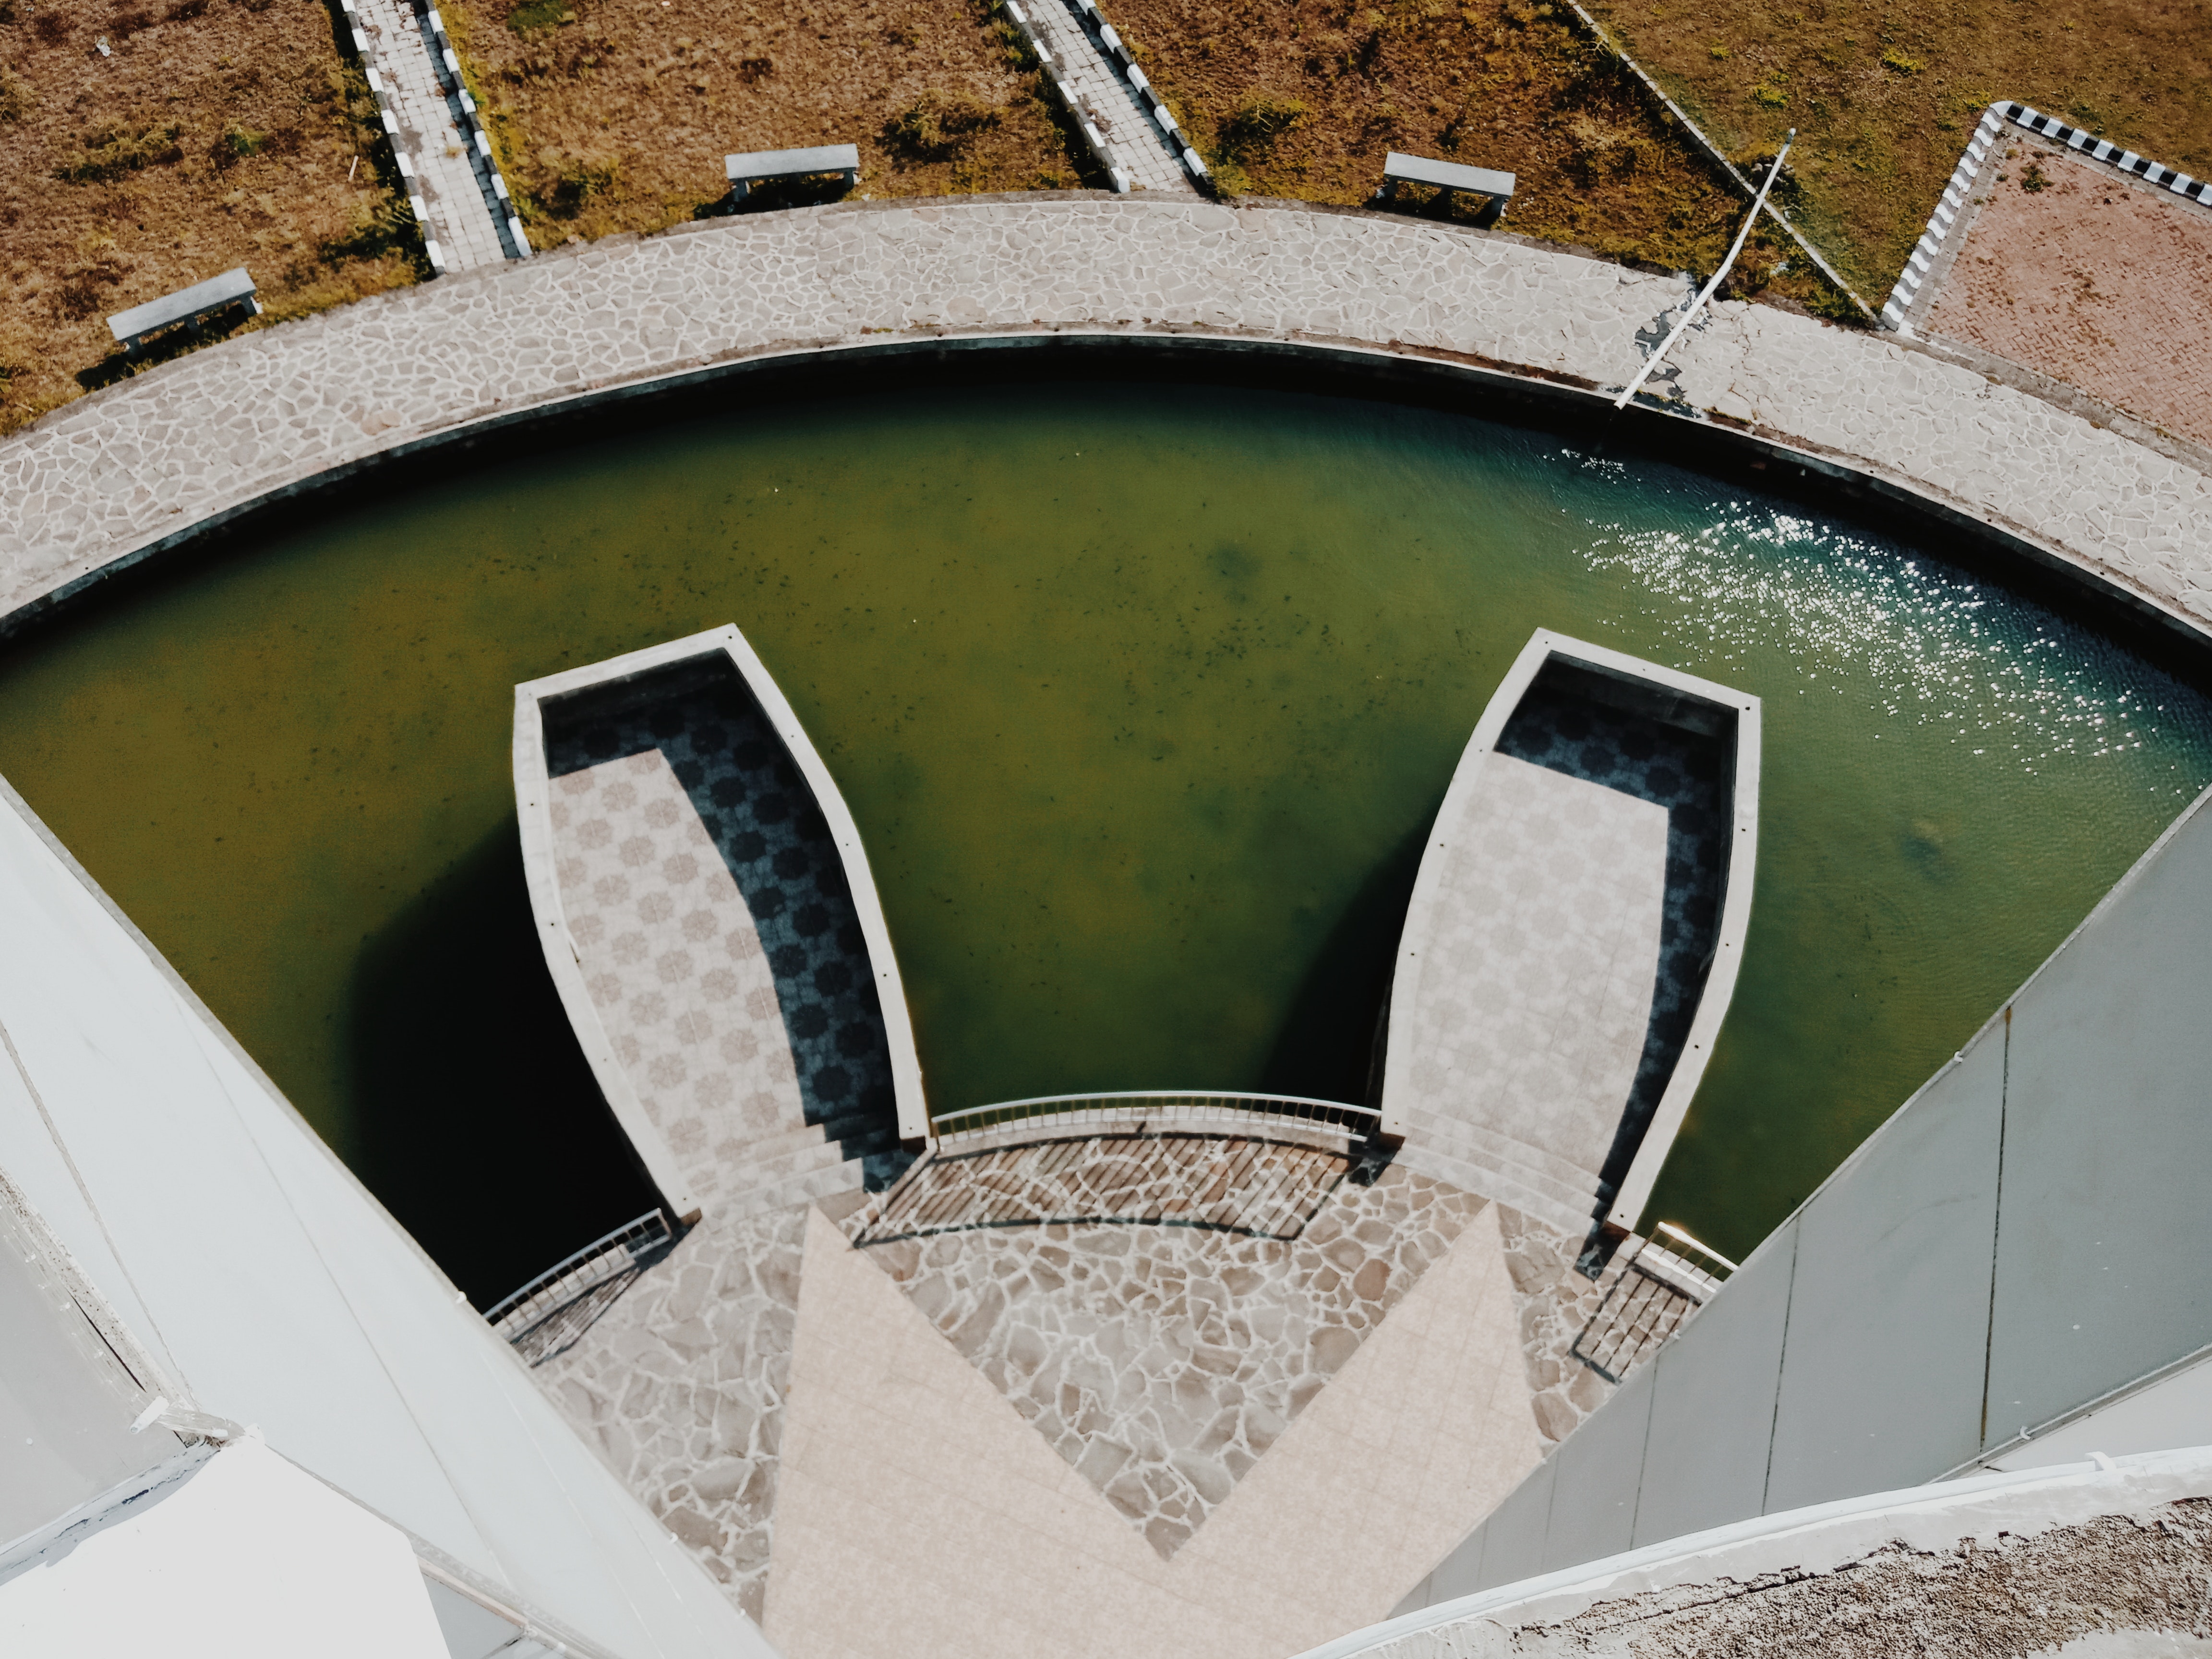
green, architecture, symmetry, arch, house, circle, stadium, window, building, concrete